Dublin Writers Museum

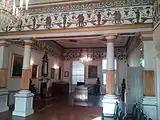
First Floor

Having opened in 1991, the museum closed in March 2020 due to the Covid-19 lockdown. It did not reopen. Set up by Dublin Tourism, it was transferred to Bord Failte in 2012. Bord Failte commissioned a report on its future in 2020, which concluded that it had become dated relative to modern expectations ("no longer meets the expectation of the contemporary museum visitor"), so in 2022, the decision to end the operation permanently was made. Two staff retired, two were allocated other Bord Failte duties. Announcements on the future of owned and lent artifacts were to follow. Fáilte Ireland is still in charge of the museum artifacts after its closing.